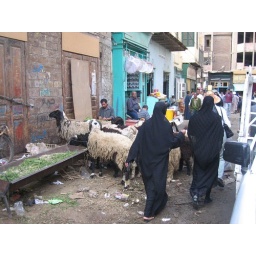
sheep & women in black